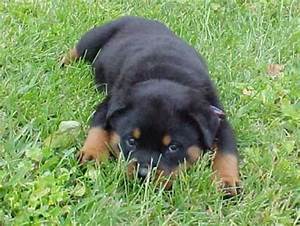
Label: cane